Lankershim, Los Angeles County, California

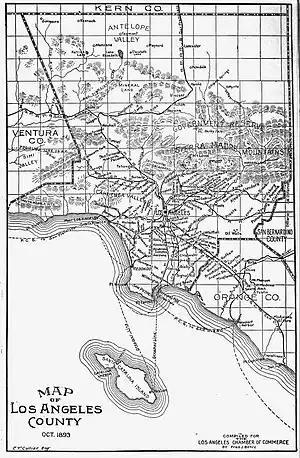
"Toluca" on a map of Los Angeles County published October 1893 for the World's Columbian Exposition

Lankershim station opened 1886 as a Southern Pacific depot called Toluca and later functioned as a Pacific Electric station until 1952. It now houses a coffee shop across from the current NoHo station.